King's Scout (Scouts Association of Malaysia)

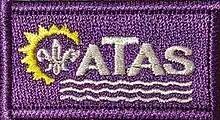
Association of Top Achiever Scouts (ATAS) badge.

The candidates who are awarded the King's Scout Badge are eligible to apply to become the member of the Association of Top Achiever Scouts (ATAS) (Malay: "Persatuan Pengakap Berprestasi Tinggi") and get their badge. This badge is worn on the left arm of the candidate and under the King's Scout Badge.